High-nutrient, low-chlorophyll regions

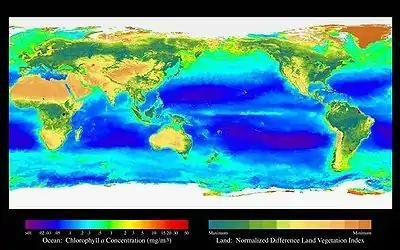
Global distribution of surface chlorophyll levels. Chlorophyll (a proxy for phytoplankton mass) is relatively low in the three HNLC regions (North Pacific, Equatorial Pacific, and Southern Ocean).

Primary production is the process by which autotrophs use light to convert carbon from aqueous carbon dioxide to sugar for cellular growth. Light provides the energy for the photosynthetic process and nutrients are incorporated into organic material. For photosynthesis to occur, macronutrients such as nitrate and phosphate must be available in sufficient ratios and bioavailable forms for biological utilization. The molecular ratio of 106(Carbon):16(Nitrogen):1(Phosphorus) was deduced by Redfield, Ketcham, and Richards (RKR) and is known as the Redfield Ratio. Photosynthesis (forward) and respiration (reverse) is represented by the equation: